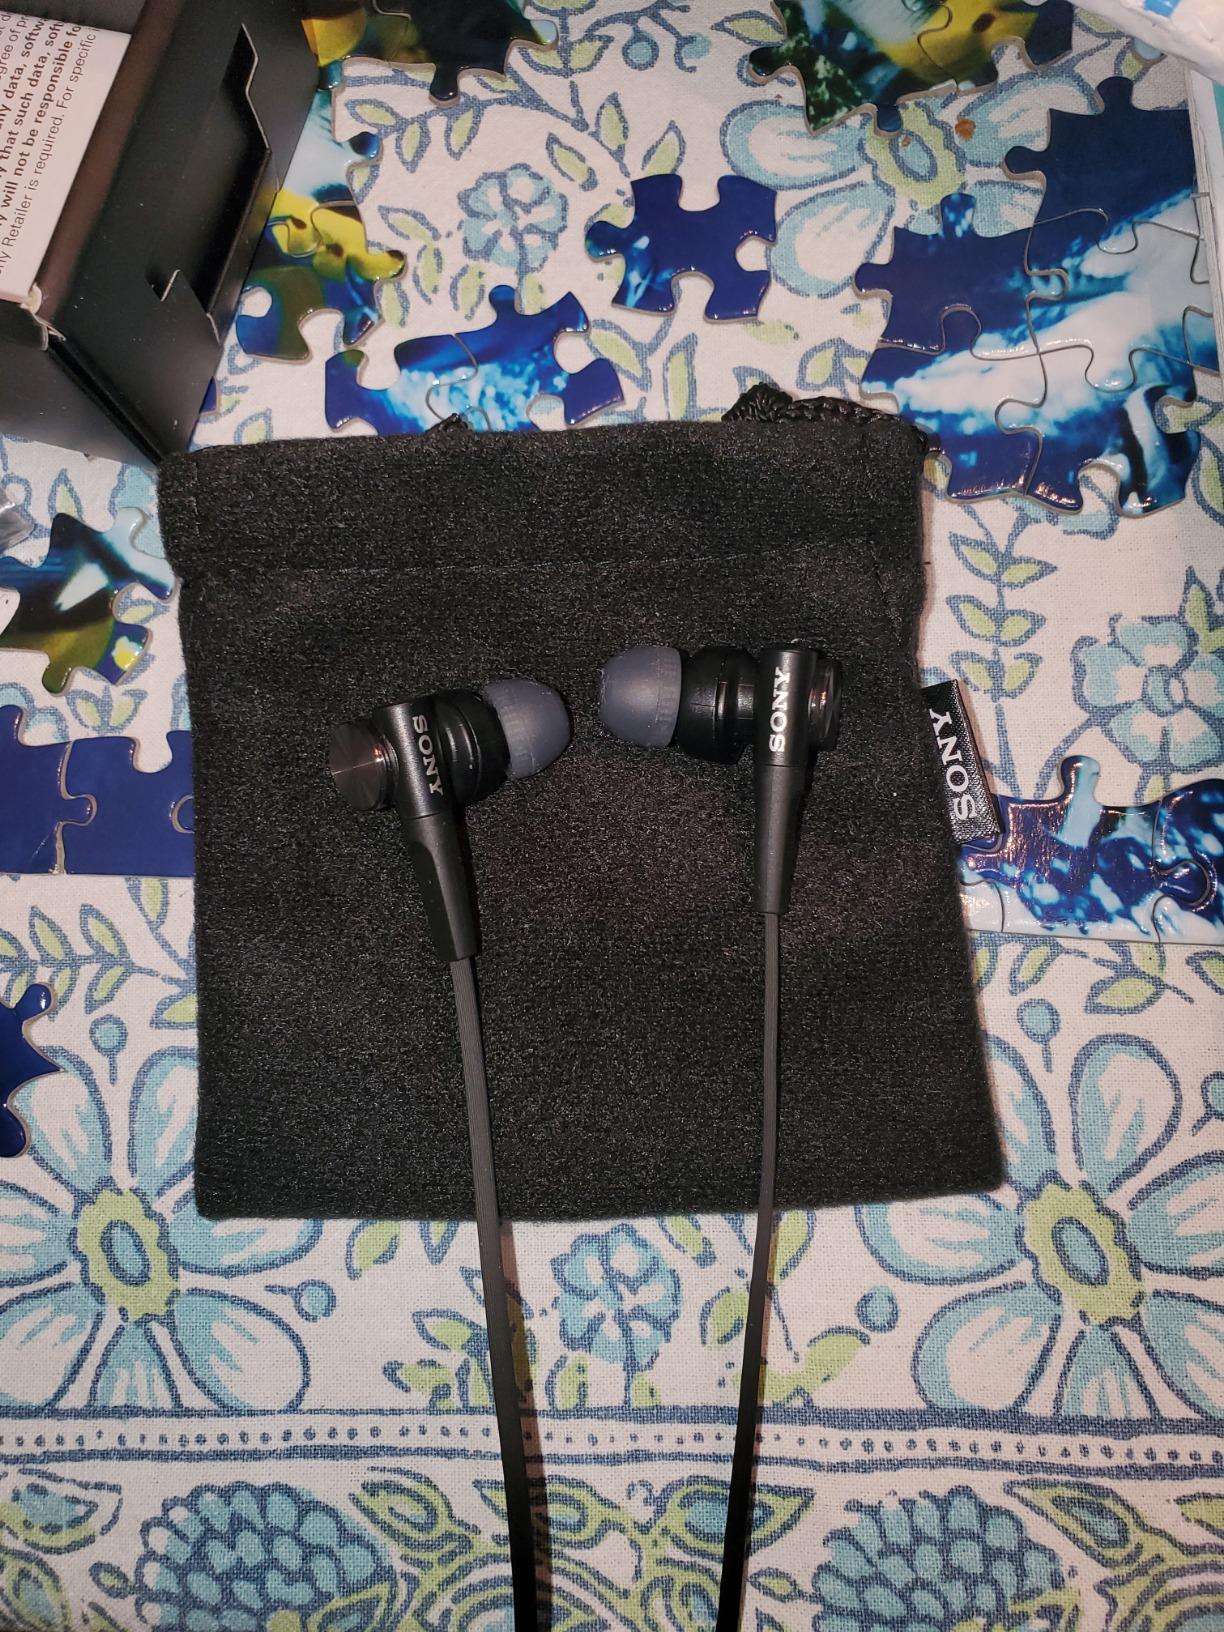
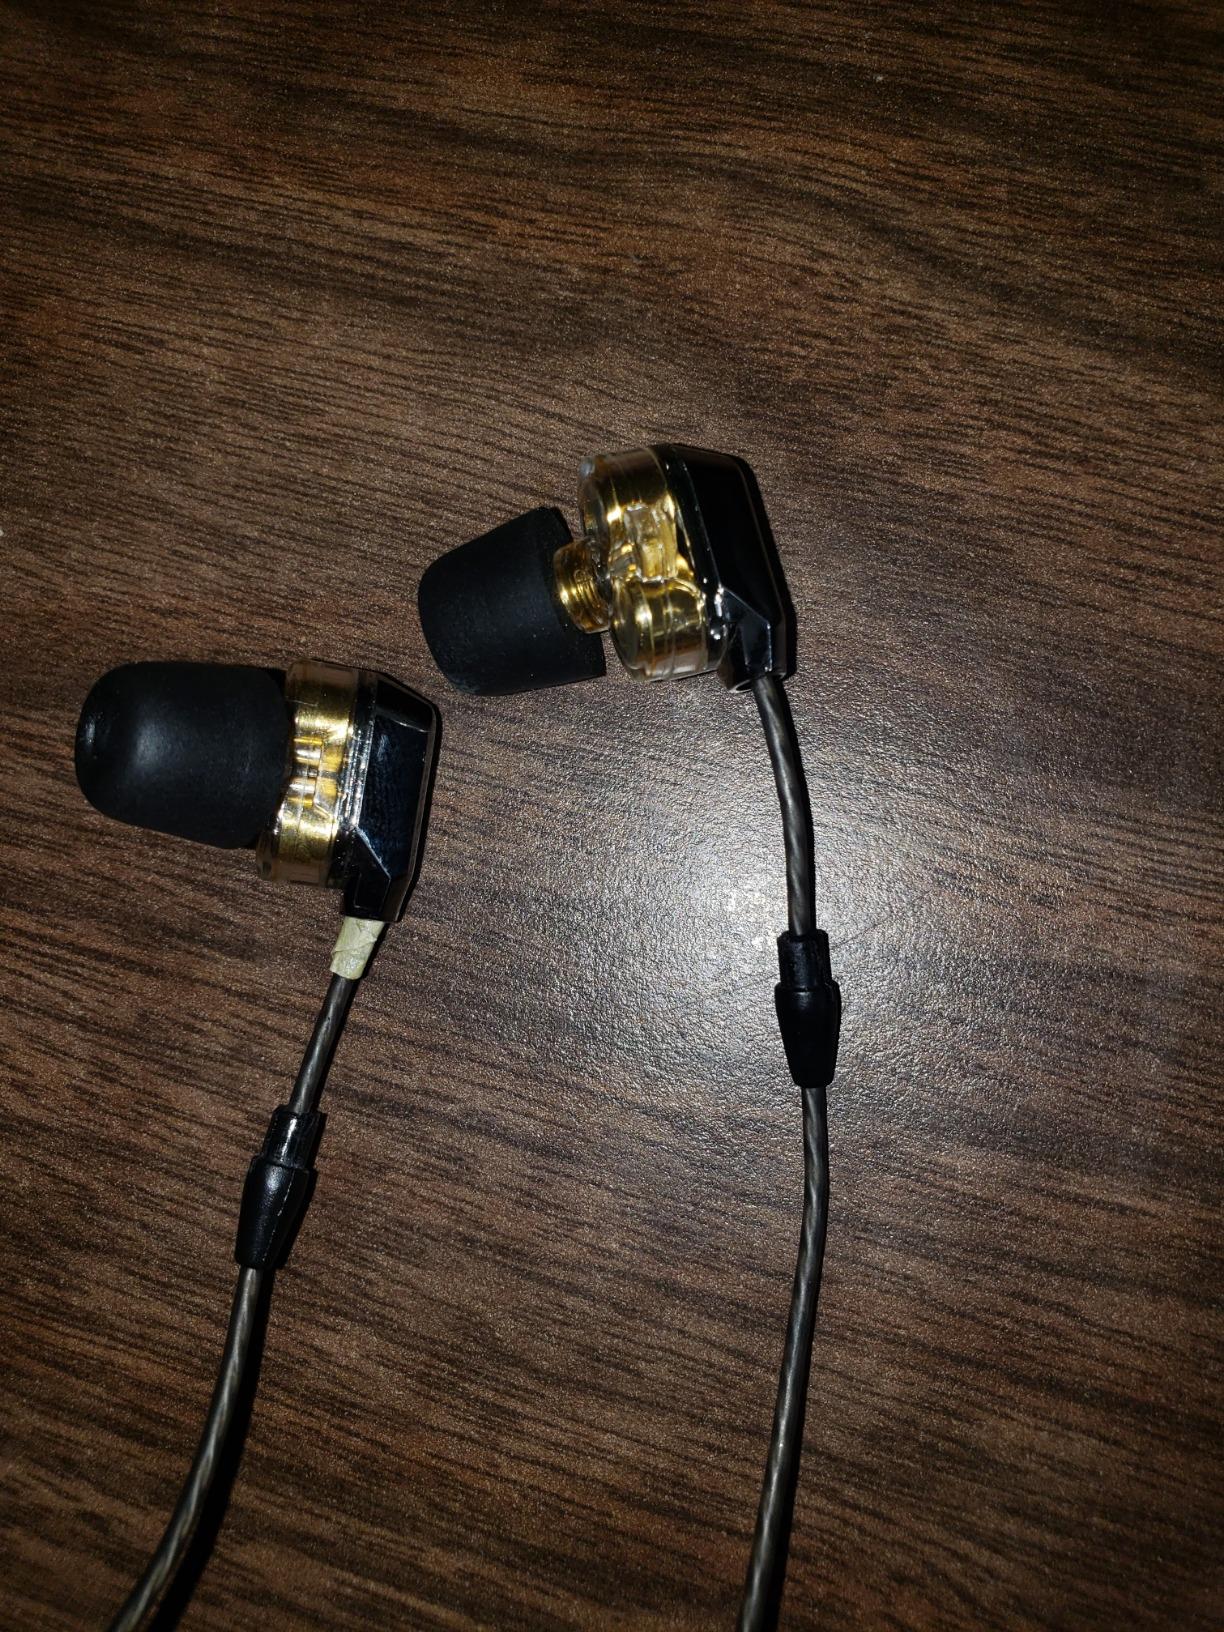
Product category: headphones
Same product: no